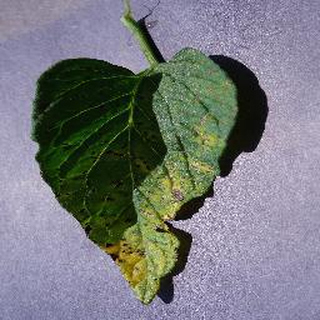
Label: tomato_septoria_leaf_spot